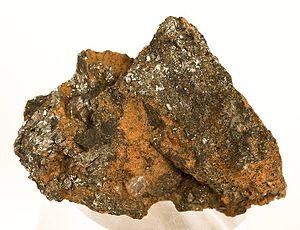
Le tellure natif ou tellure est un corps chimique simple métalloïde de formule Te, une espèce minérale de la catégorie des éléments natifs correspondant au tellure. Il contient fréquemment des traces de sélénium et de fer, de soufre et de bismuth, d'arsenic et de antimoine, d'argent et d'or, voire de plomb...